Akke Kumlien

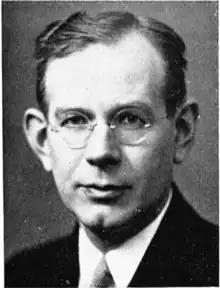
Akke Kumlien

Akke Kumlien (1884–1949) was a Swedish calligrapher, typographer, graphic designer, type designer, artist etc.